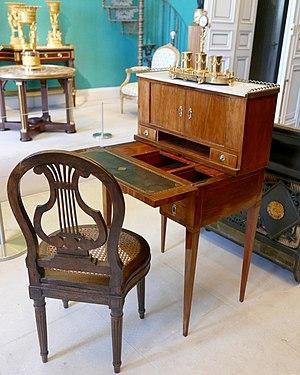
Pierre Nicolas Pillot, né à Fontenay-sur-Seine en 1748 et mort à Nîmes en 1822, est un menuisier actif à Nîmes à la fin du XVIIIᵉ et au début du XIXᵉ siècle.